Jawani Diwani

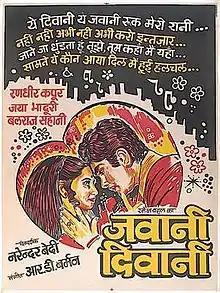

 is a 1972 Hindi-language musical romance film directed by Narender Bedi, and starring Randhir Kapoor, Jaya Bhaduri, Balraj Sahni, Nirupa Roy as leads. This was also Kader Khan's debut as a dialogue writer.